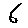
Label: 6